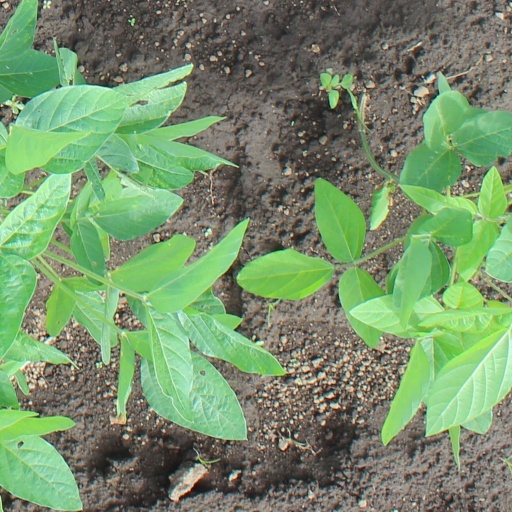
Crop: soybean